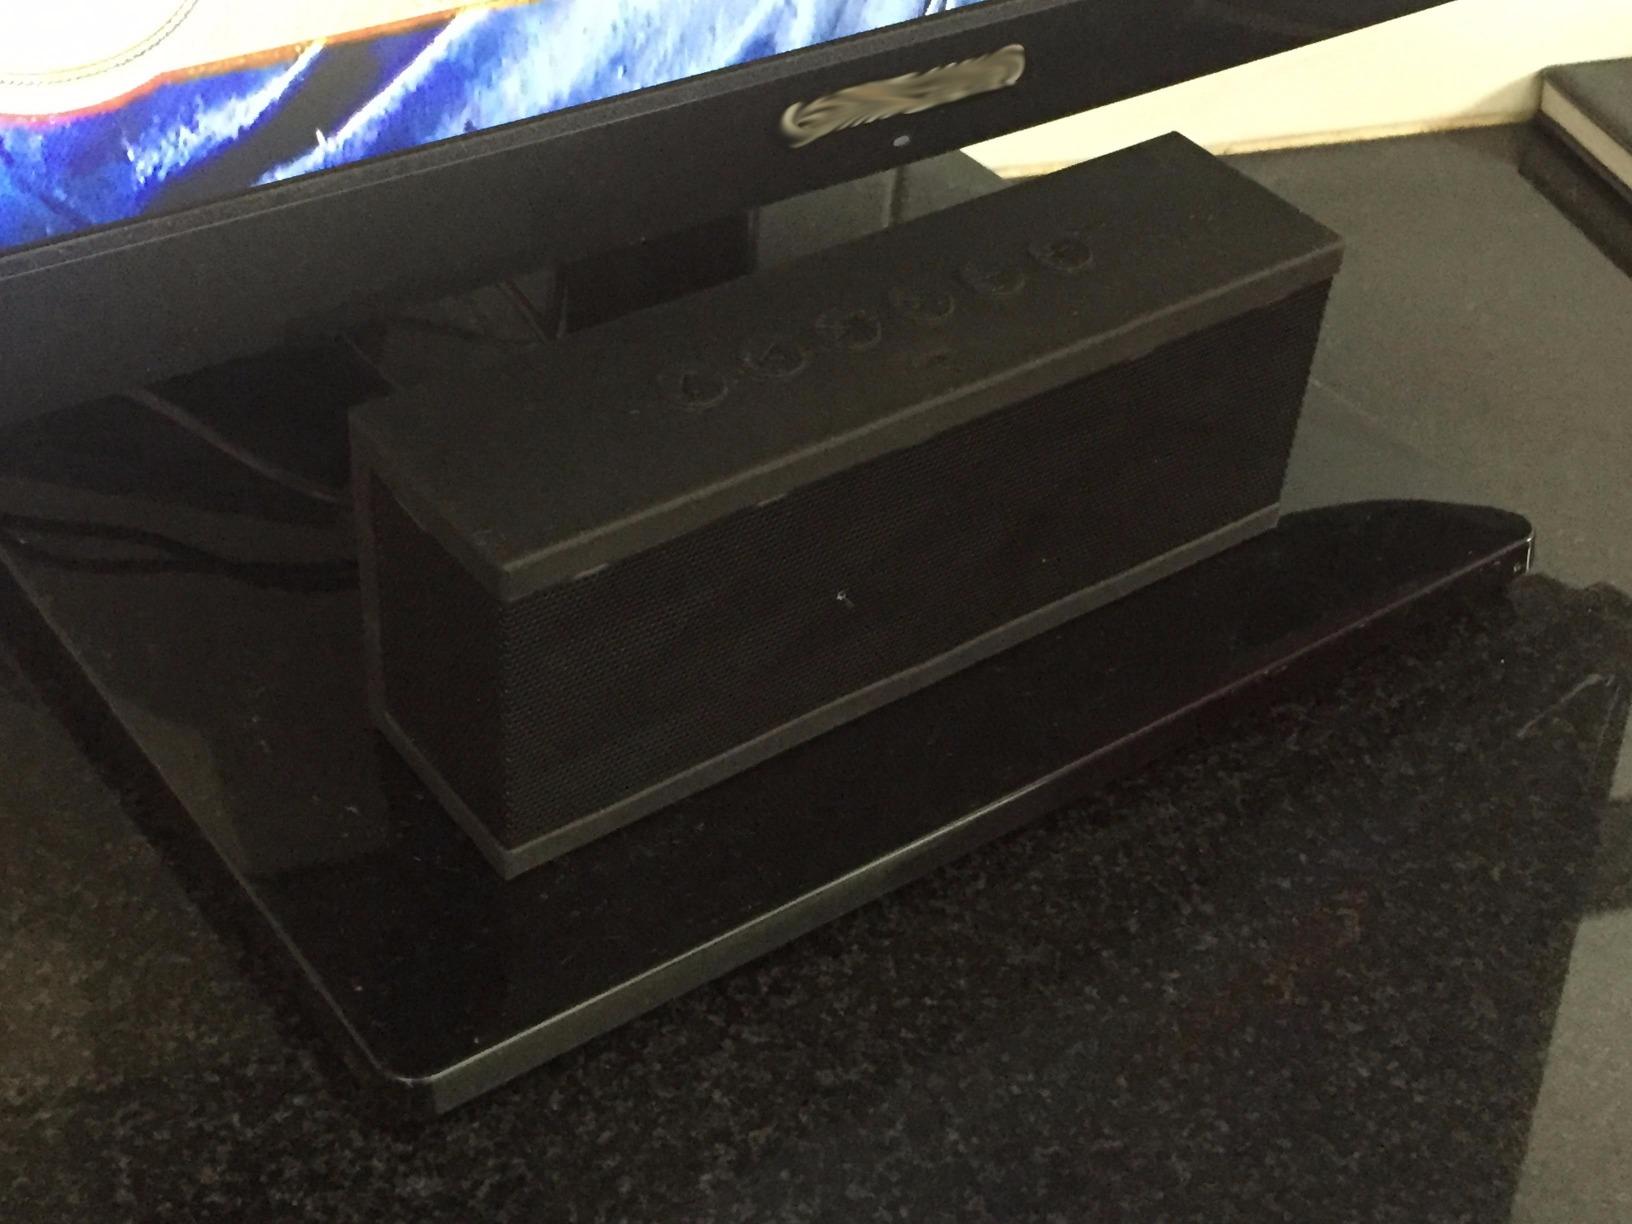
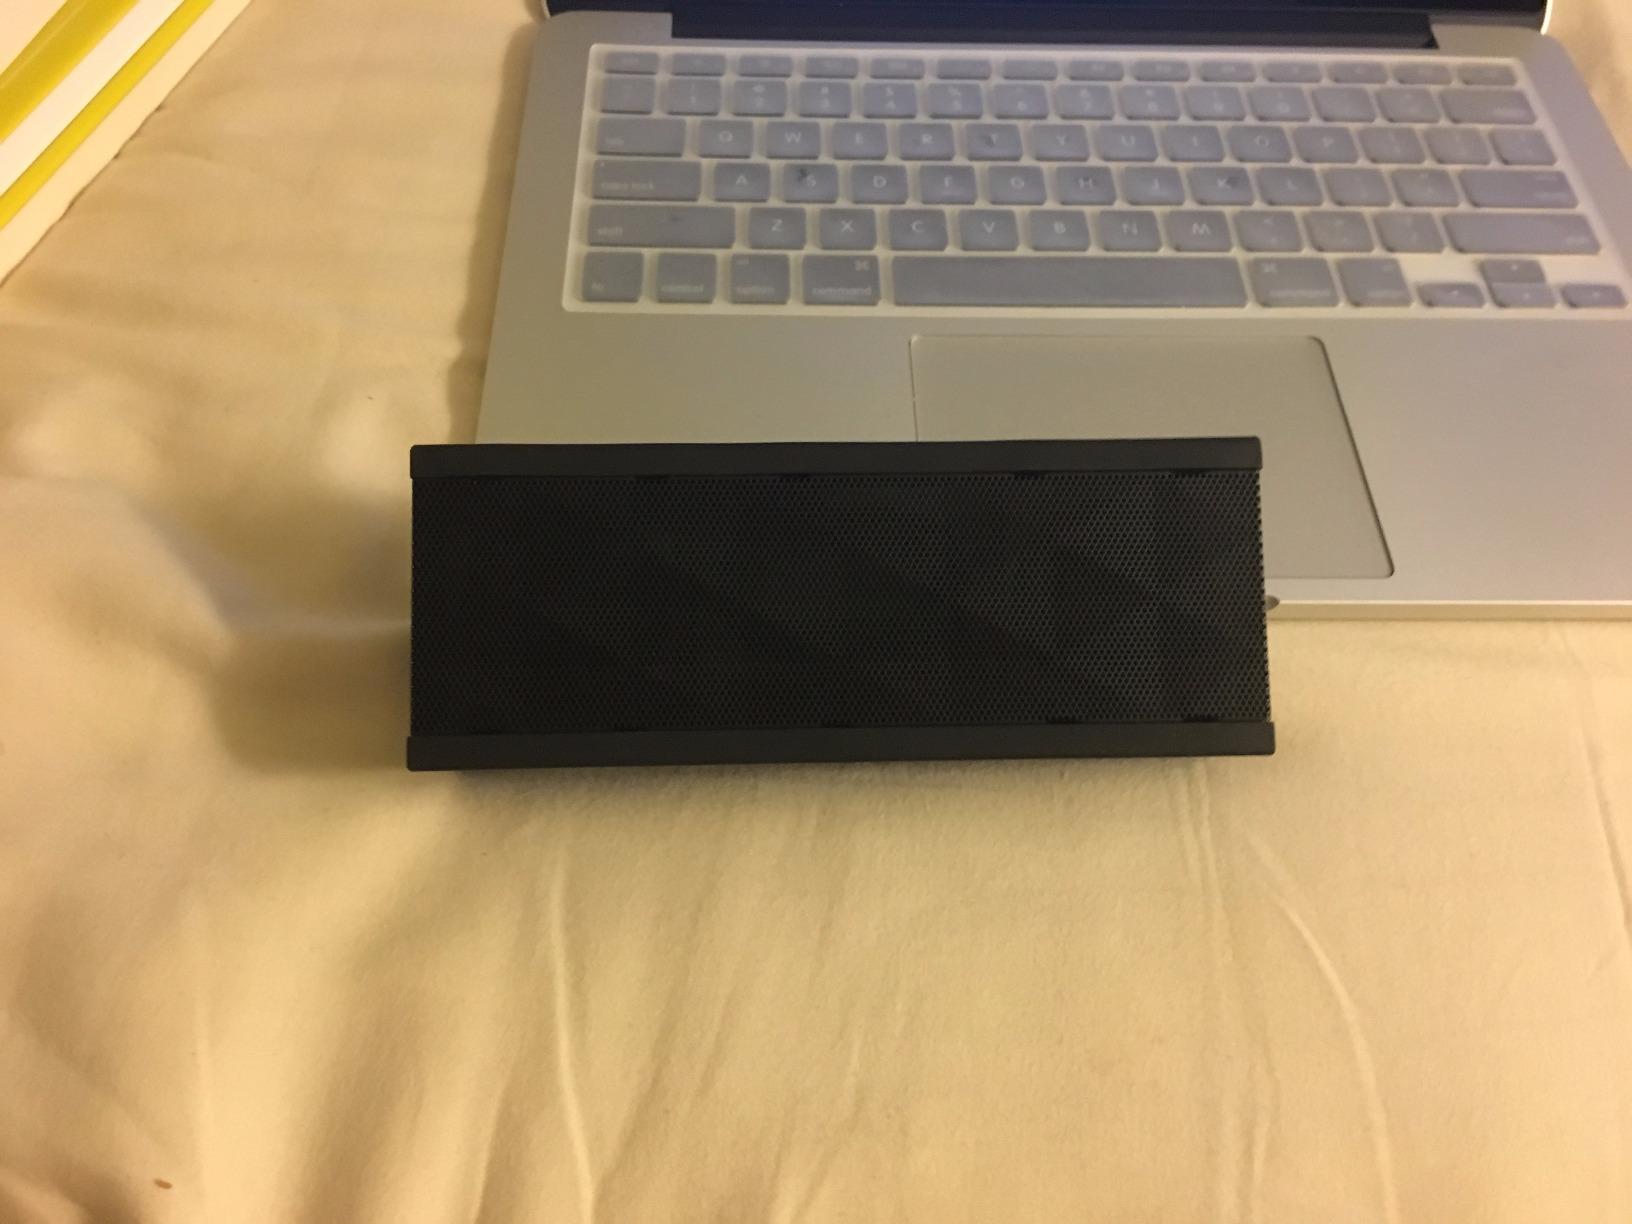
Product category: speaker
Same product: yes